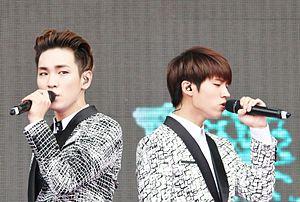
Toheart est un duo sud-coréen formé par Woohyun d'Infinite et Key de SHINee en 2014. Ce duo est une collaboration entre SM Entertainment et Woollim Entertainment.